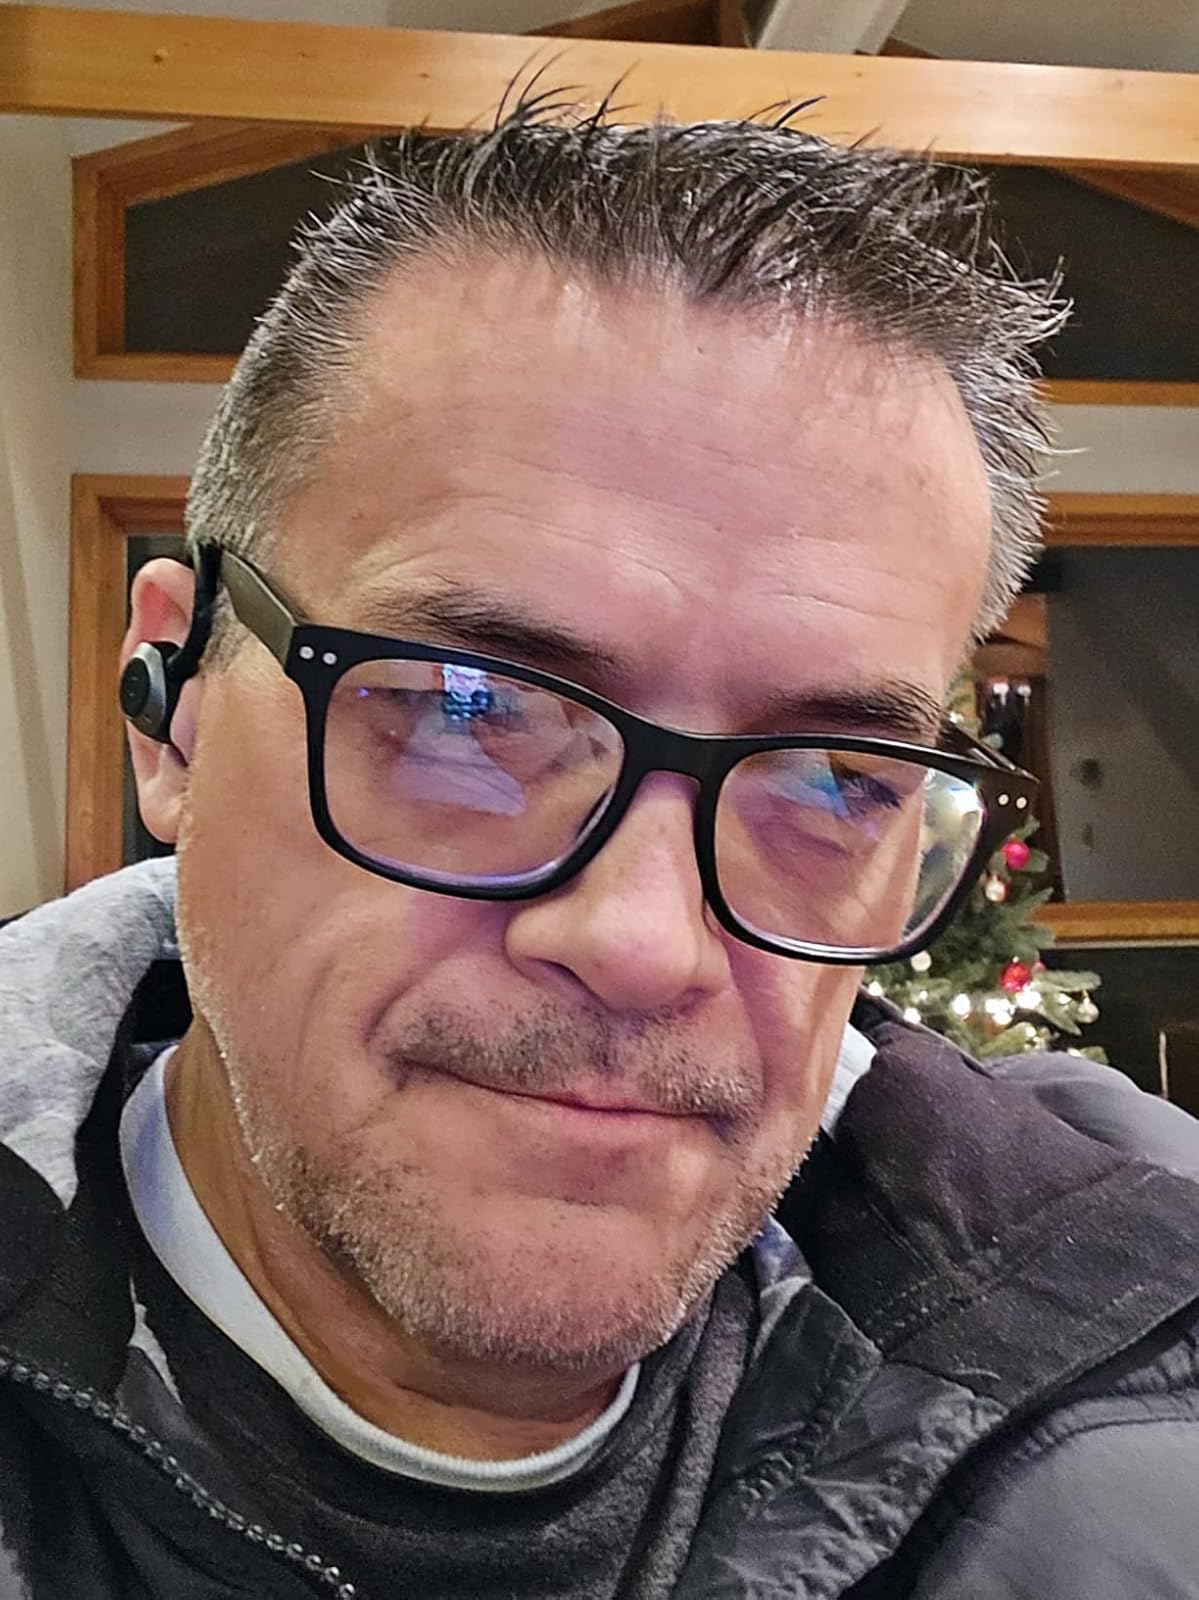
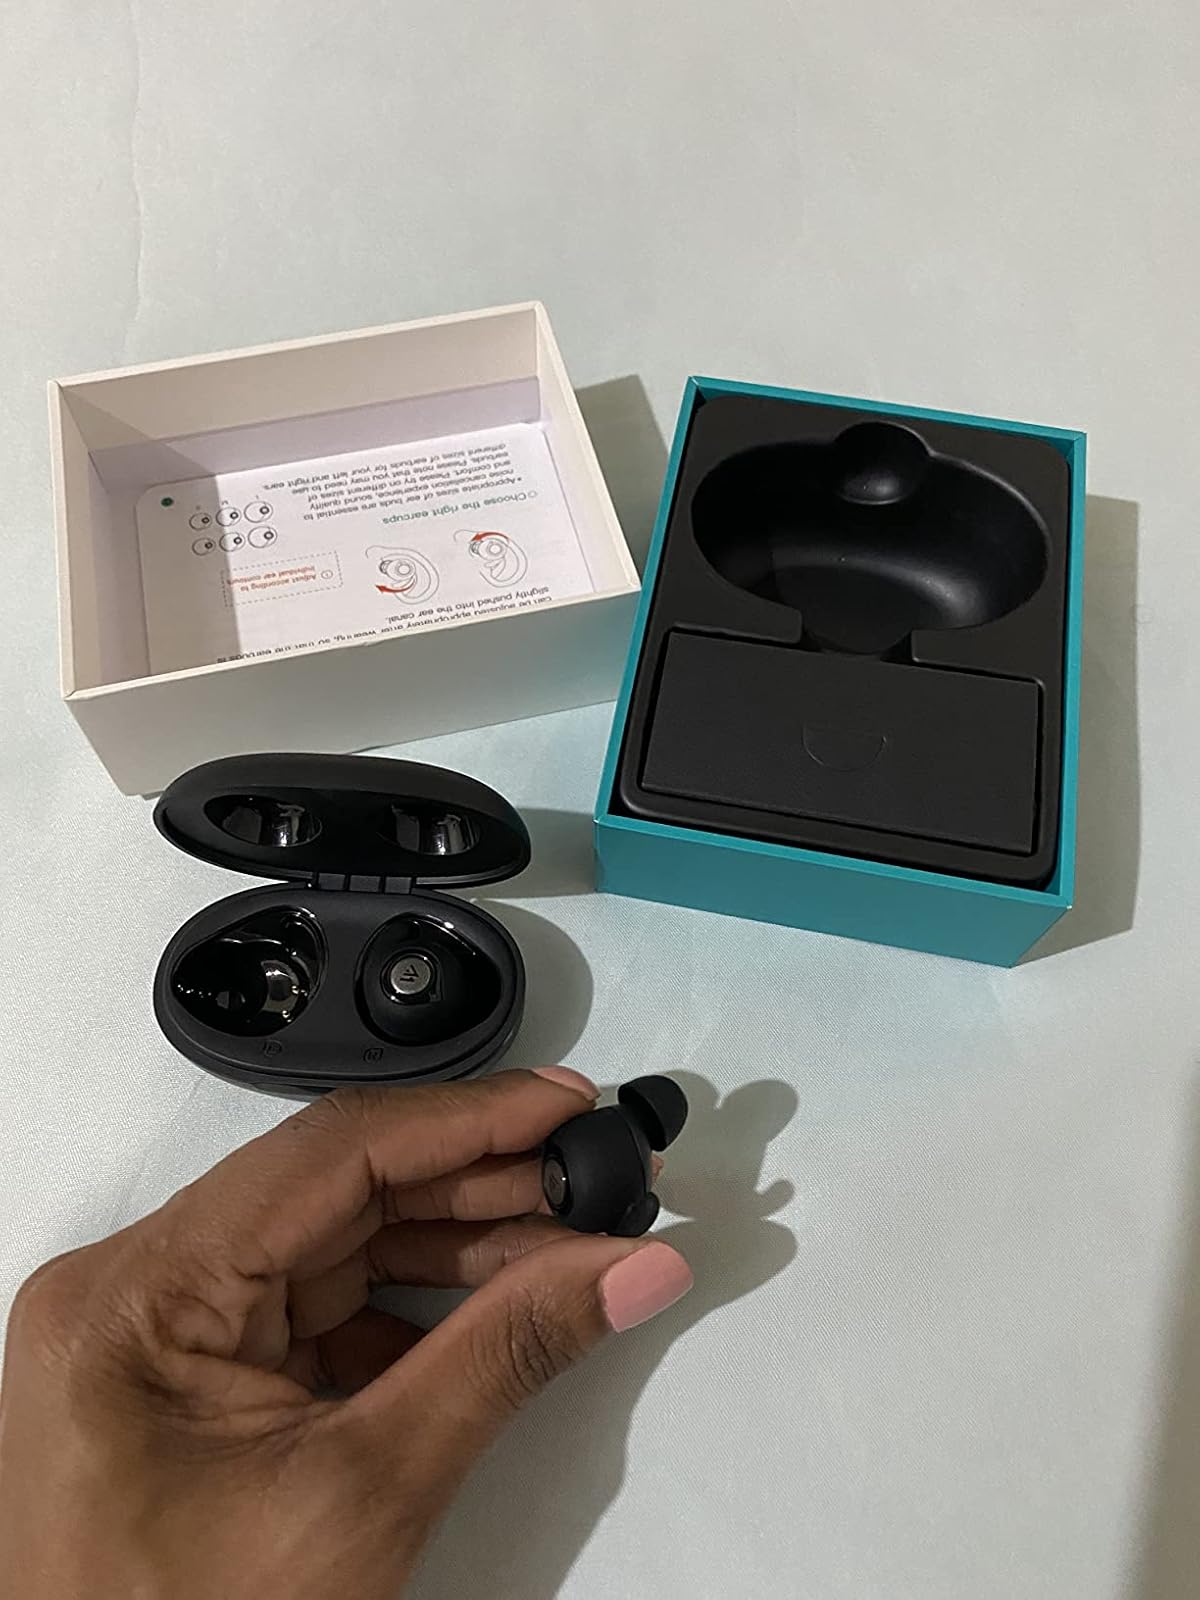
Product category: earbuds
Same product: no